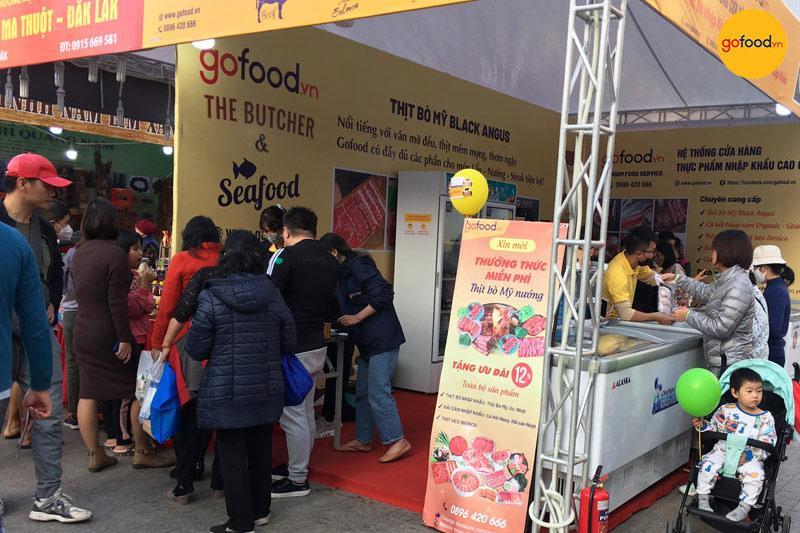
có một nam thanh niên mặc áo vàng đang đứng bên trong gian trại